Describe the emotion expressed in this image:  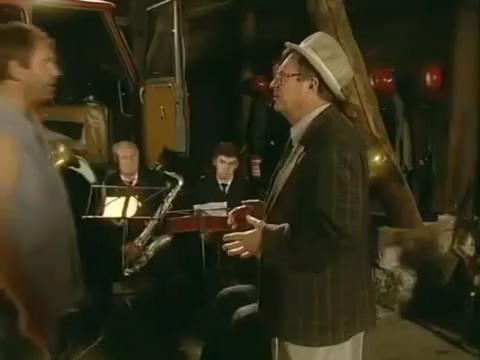
This person displays Pain, valence and arousal with low intensity.